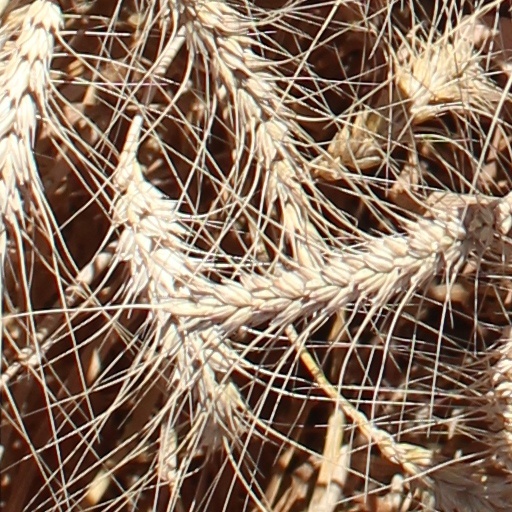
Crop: wheat